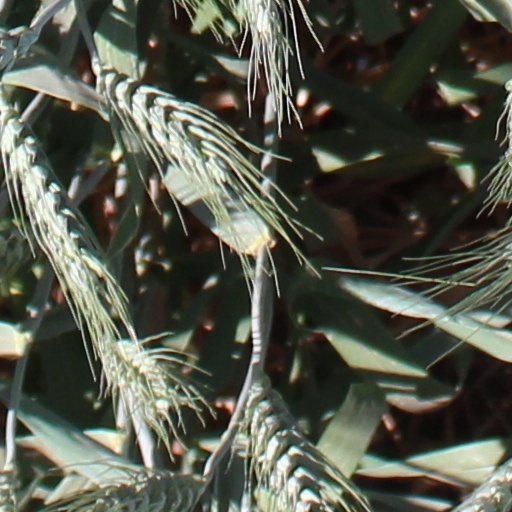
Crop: wheat